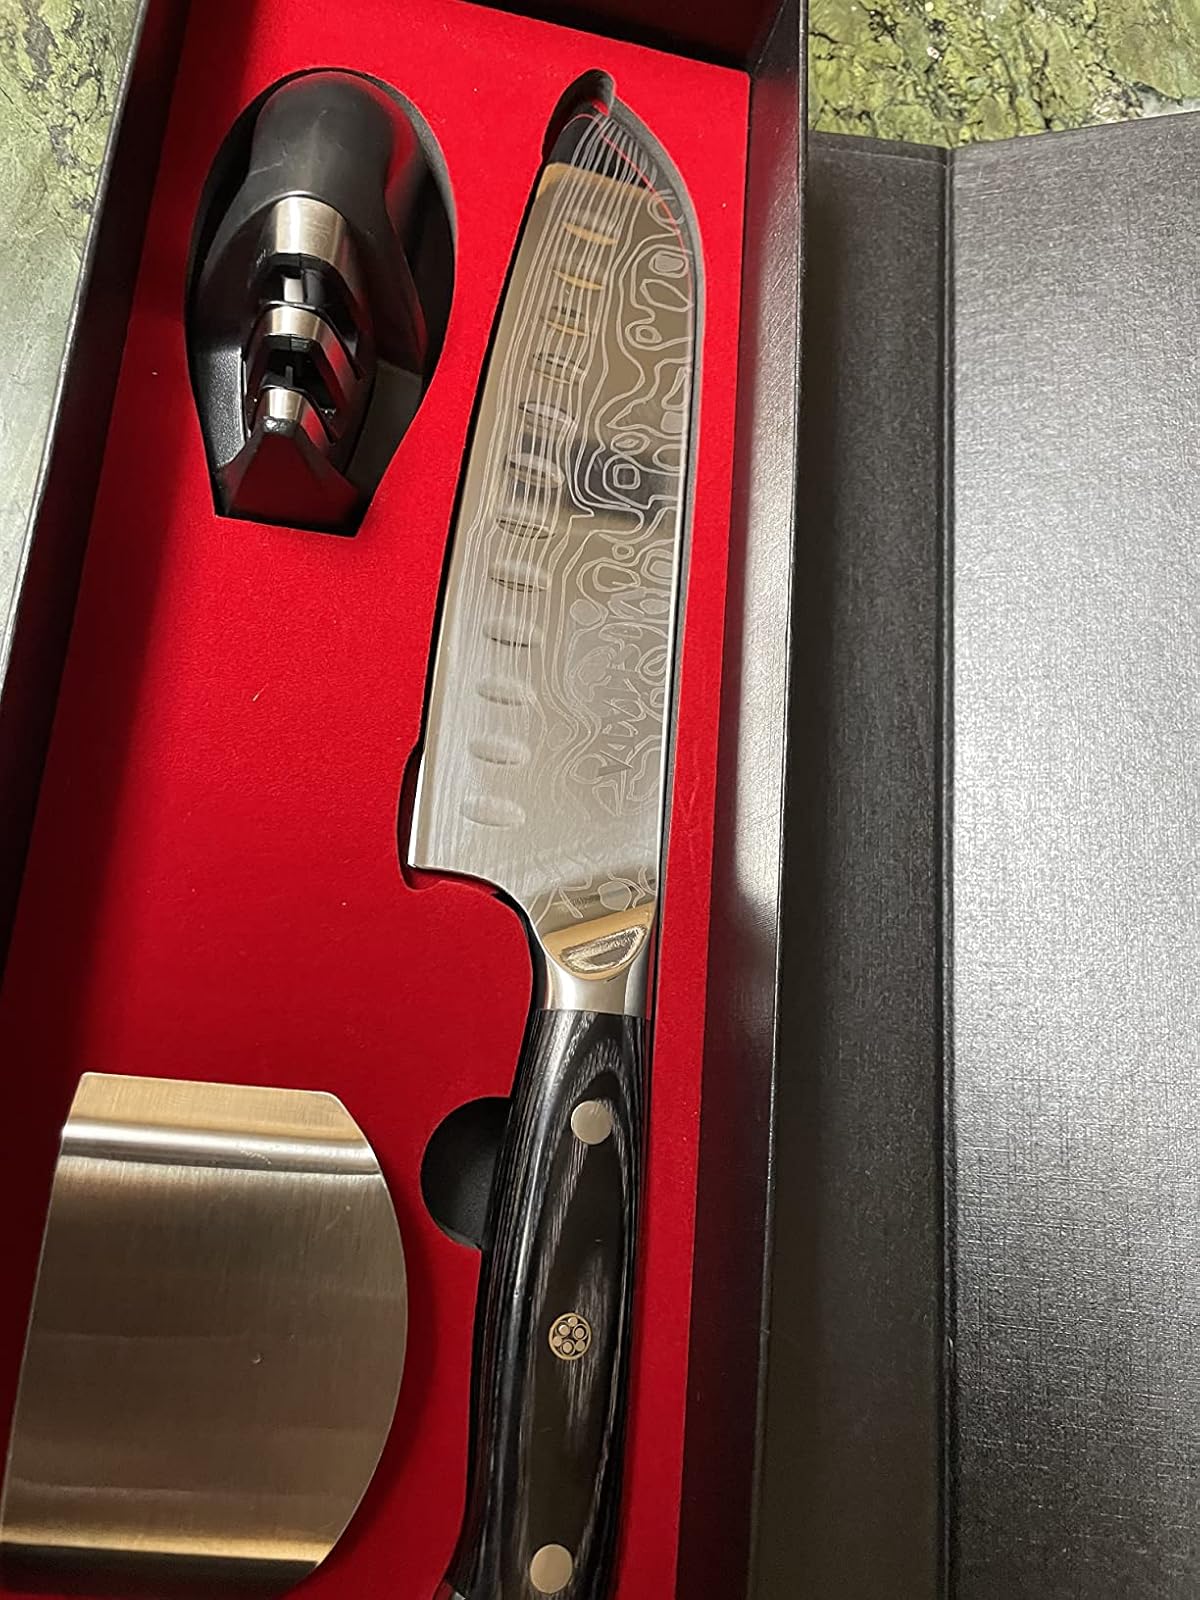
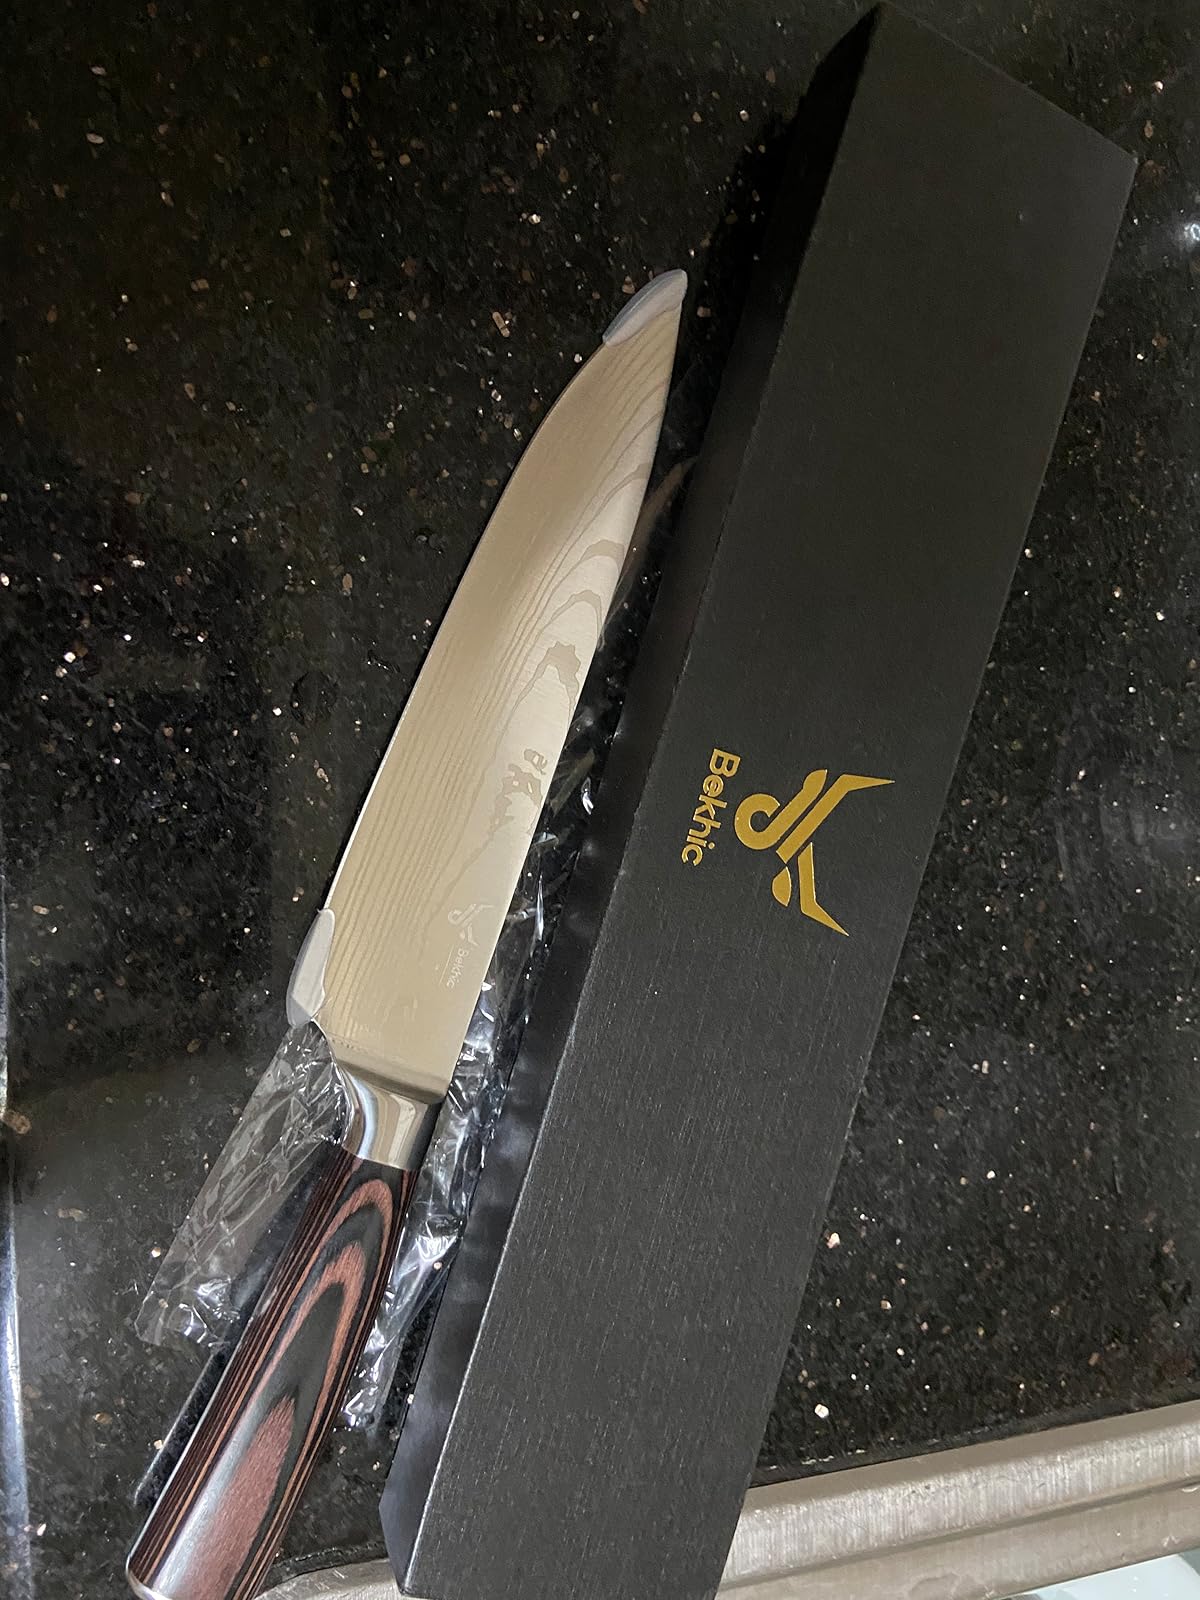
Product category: items_knife
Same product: no